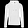
Label: Pullover